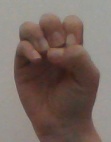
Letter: ha